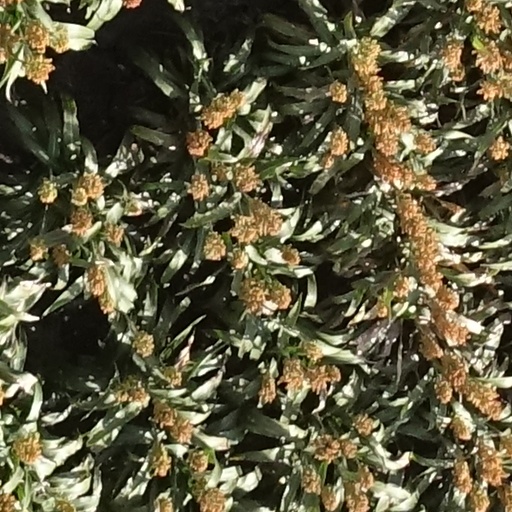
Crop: sorghum